Fredrik Elfving

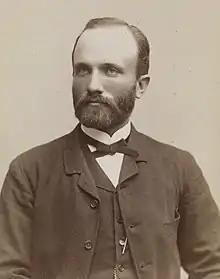
Portrait of Elfving, 1870s

Fredrik Emil Volmar Elfving (9 December 1854 – 21 June 1942) was a Swedish-speaking Finnish botanist, plant physiologist, and university administrator. During his university training, he frequently traveled abroad to learn new scientific methods and techniques from other prominent European scientists. Although his earliest publications dealt with phytogeography and phycology (particularly the green algae known as the desmids), his most notable research was in plant physiology. Early in his career, he published seminal work on the flow of water through the stems of woody plants, and investigated the phenomenon of transversely geotropic plant organs. In contrast to his works on plant physiology, his later experiments and views on lichens, which he himself considered his most important work, was far less favourably received.